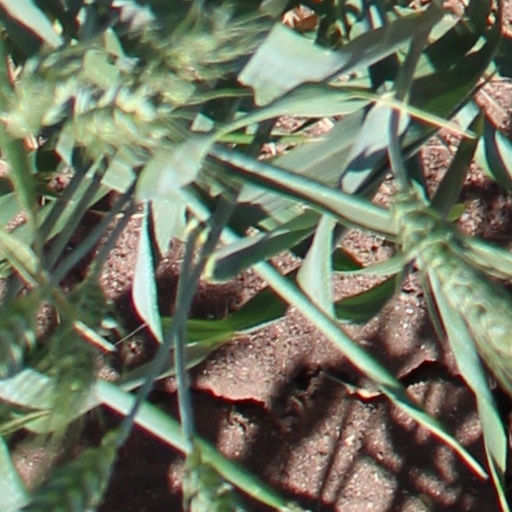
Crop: wheat